Brierfield, Lancashire

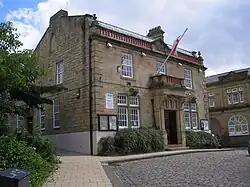
Brierfield Town Hall

The building of the Leeds and Liverpool Canal, the Blackburn to Addingham turnpike road, and the railway from Preston to Colne, led to the town developing during the 19th century.